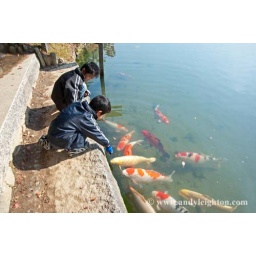
Large healthy orange and white koi fish in the ponds of Okayama's famous Korakuen Garden, Japan.